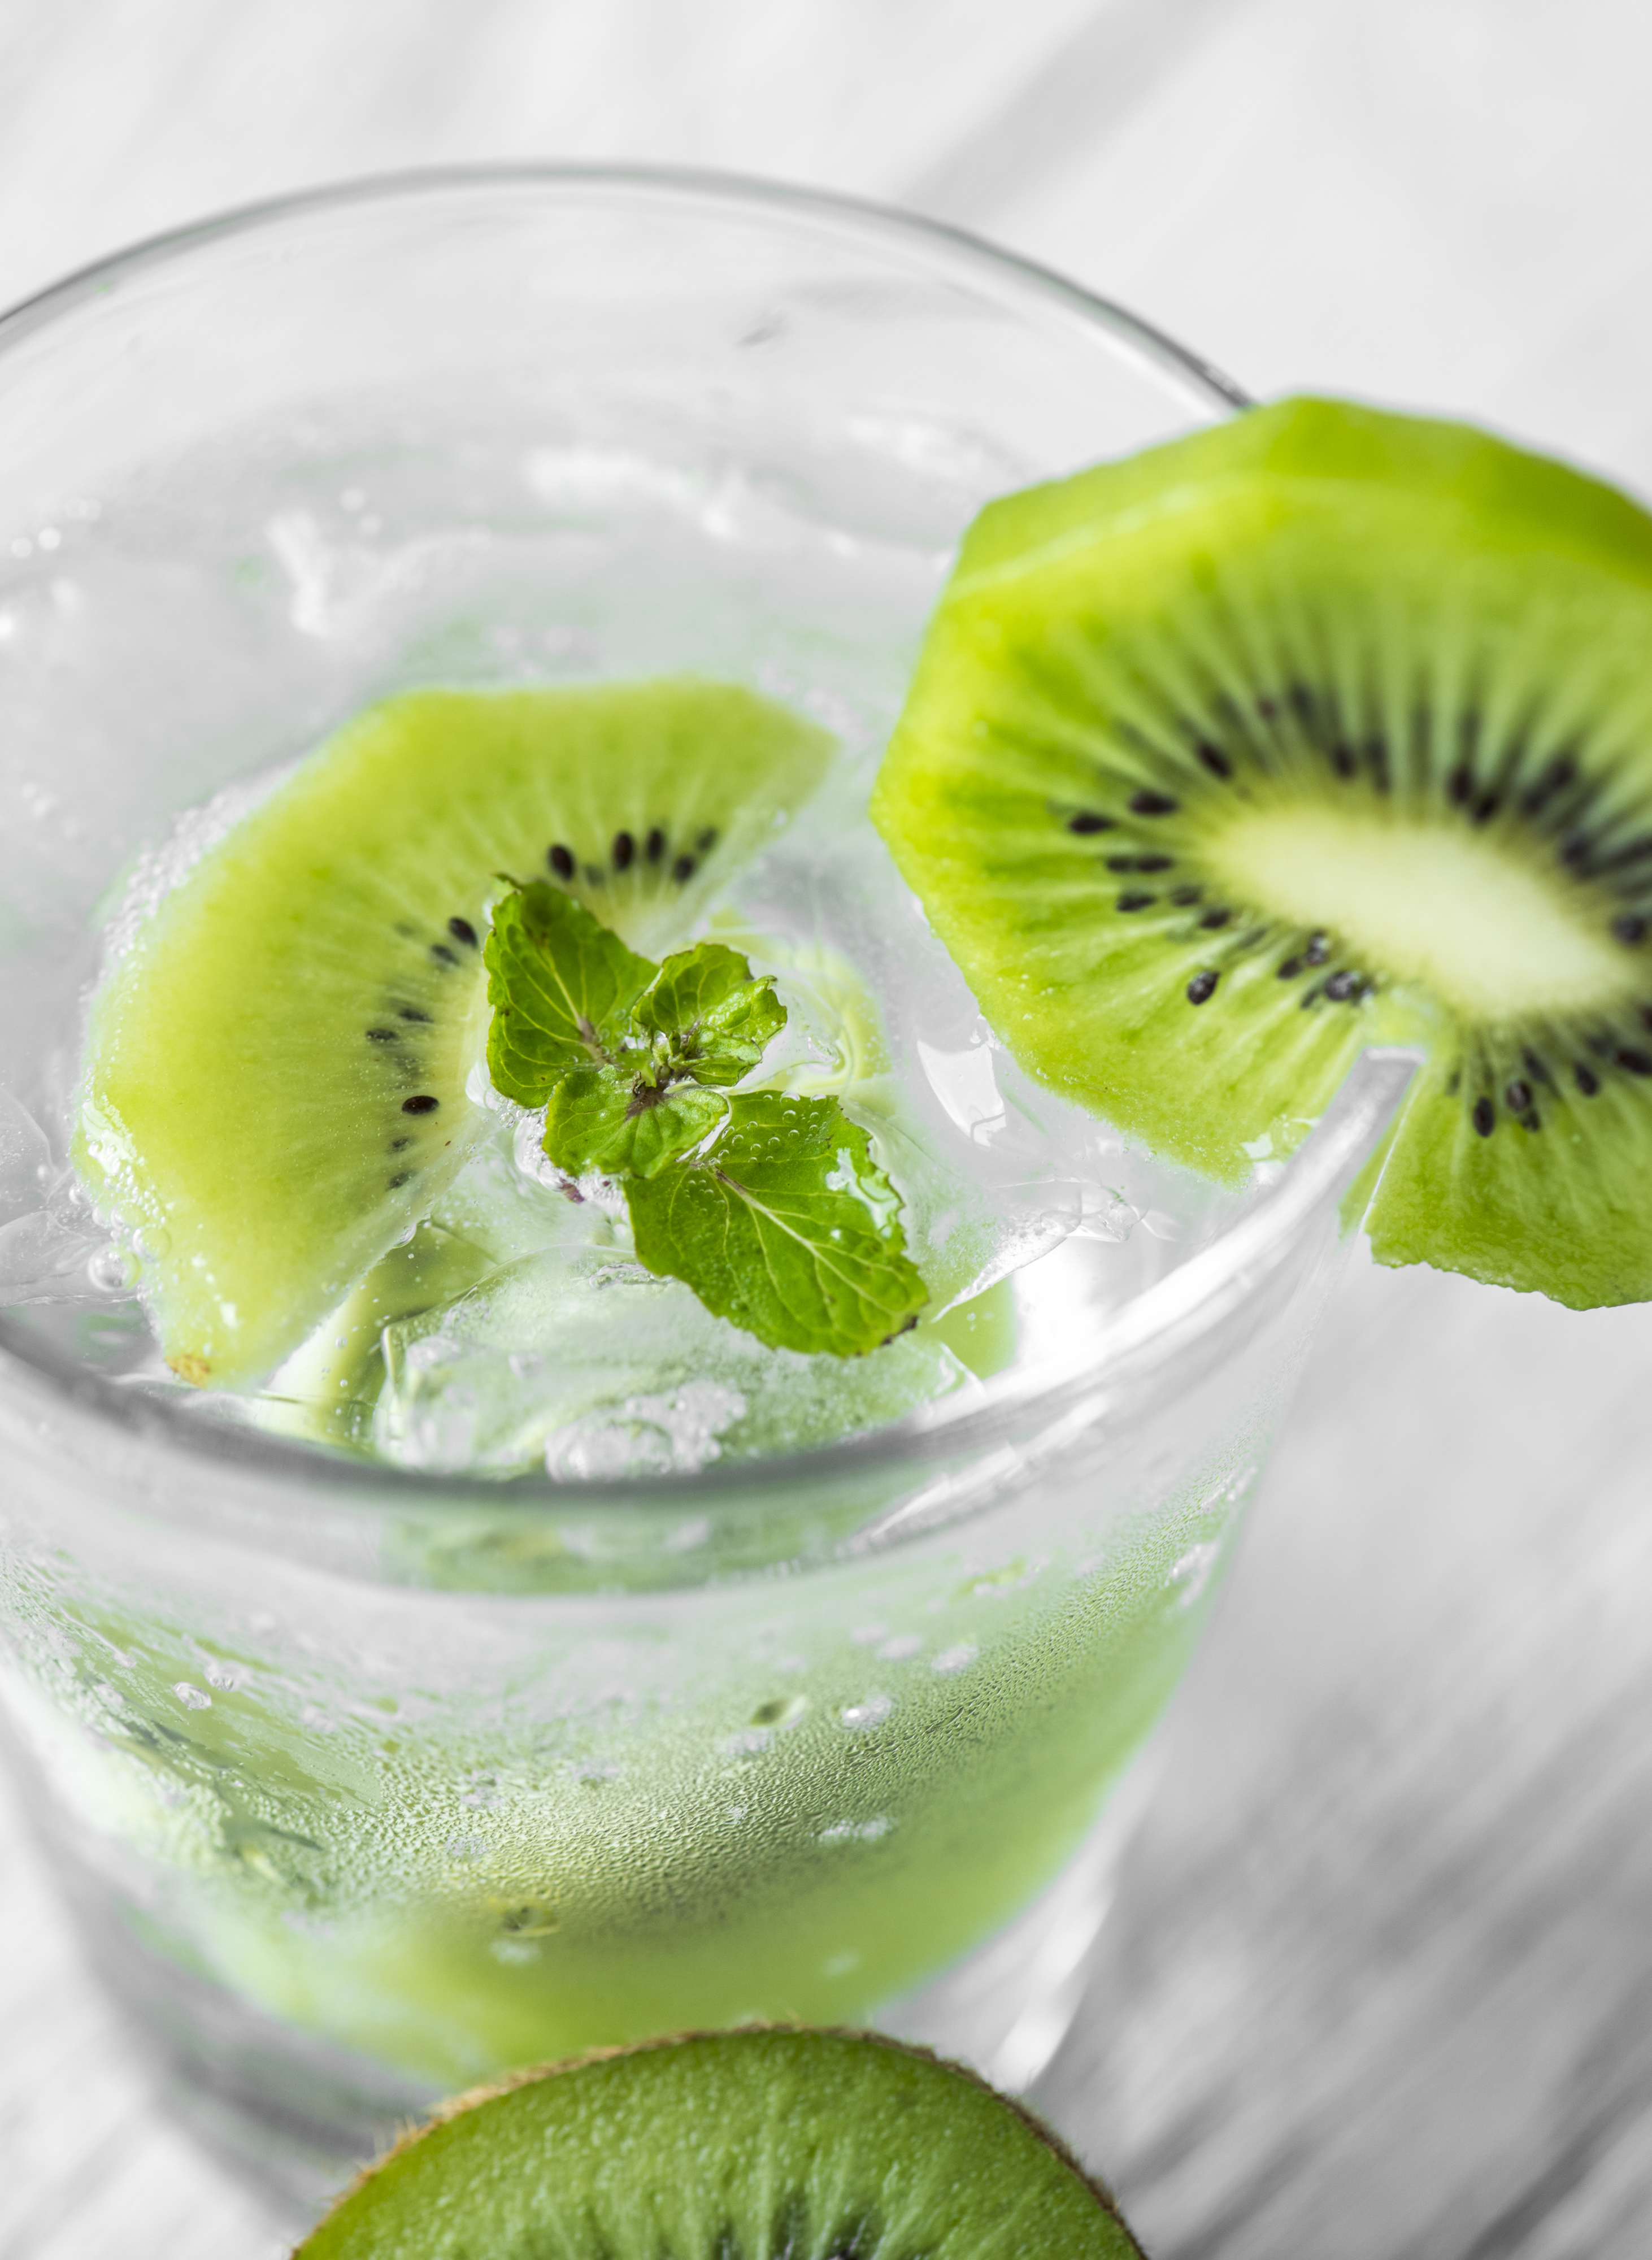
antioxidant, beneficial, beverage, closeup, cold water, dehydration, detox, detox drink, detox water, drink, drinking, flavored, food photography, fresh, freshness, fruit, fruit flavored water, fruit infused water, healthcare, healthy, herb, homemade, hydrated, infused water, ingredients, juice, kiwi, macro, menu, metabolism boosting, mint, natural, nutrients, nutritious, organic, recipe, refreshing, refreshment, rehydration, sliced, soda, sparkling, summer, tasty, thirsty, vitamin, water, wellbeing, wellness, kiwifruit, food, green, plant, ingredient, flightless bird, hardy kiwi, produce, limonana, caipiroska, cocktail garnish, lime